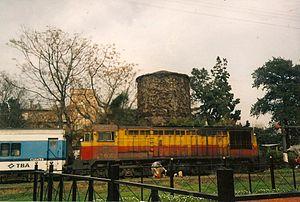
Les locomotives GAIA sont issues d'un groupement d'entreprises italo-argentines appelé "Gruppo Aziende Italiane e Argentine" - G.A.I.A. et était composé de plusieurs sociétés des deux pays.